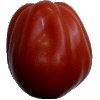
Label: Tomato Heart 1